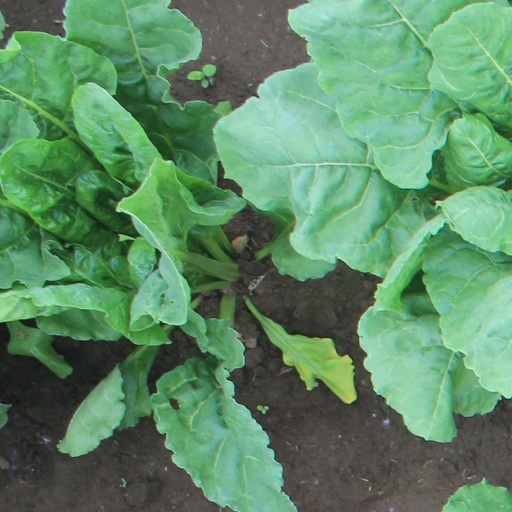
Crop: sugar beet